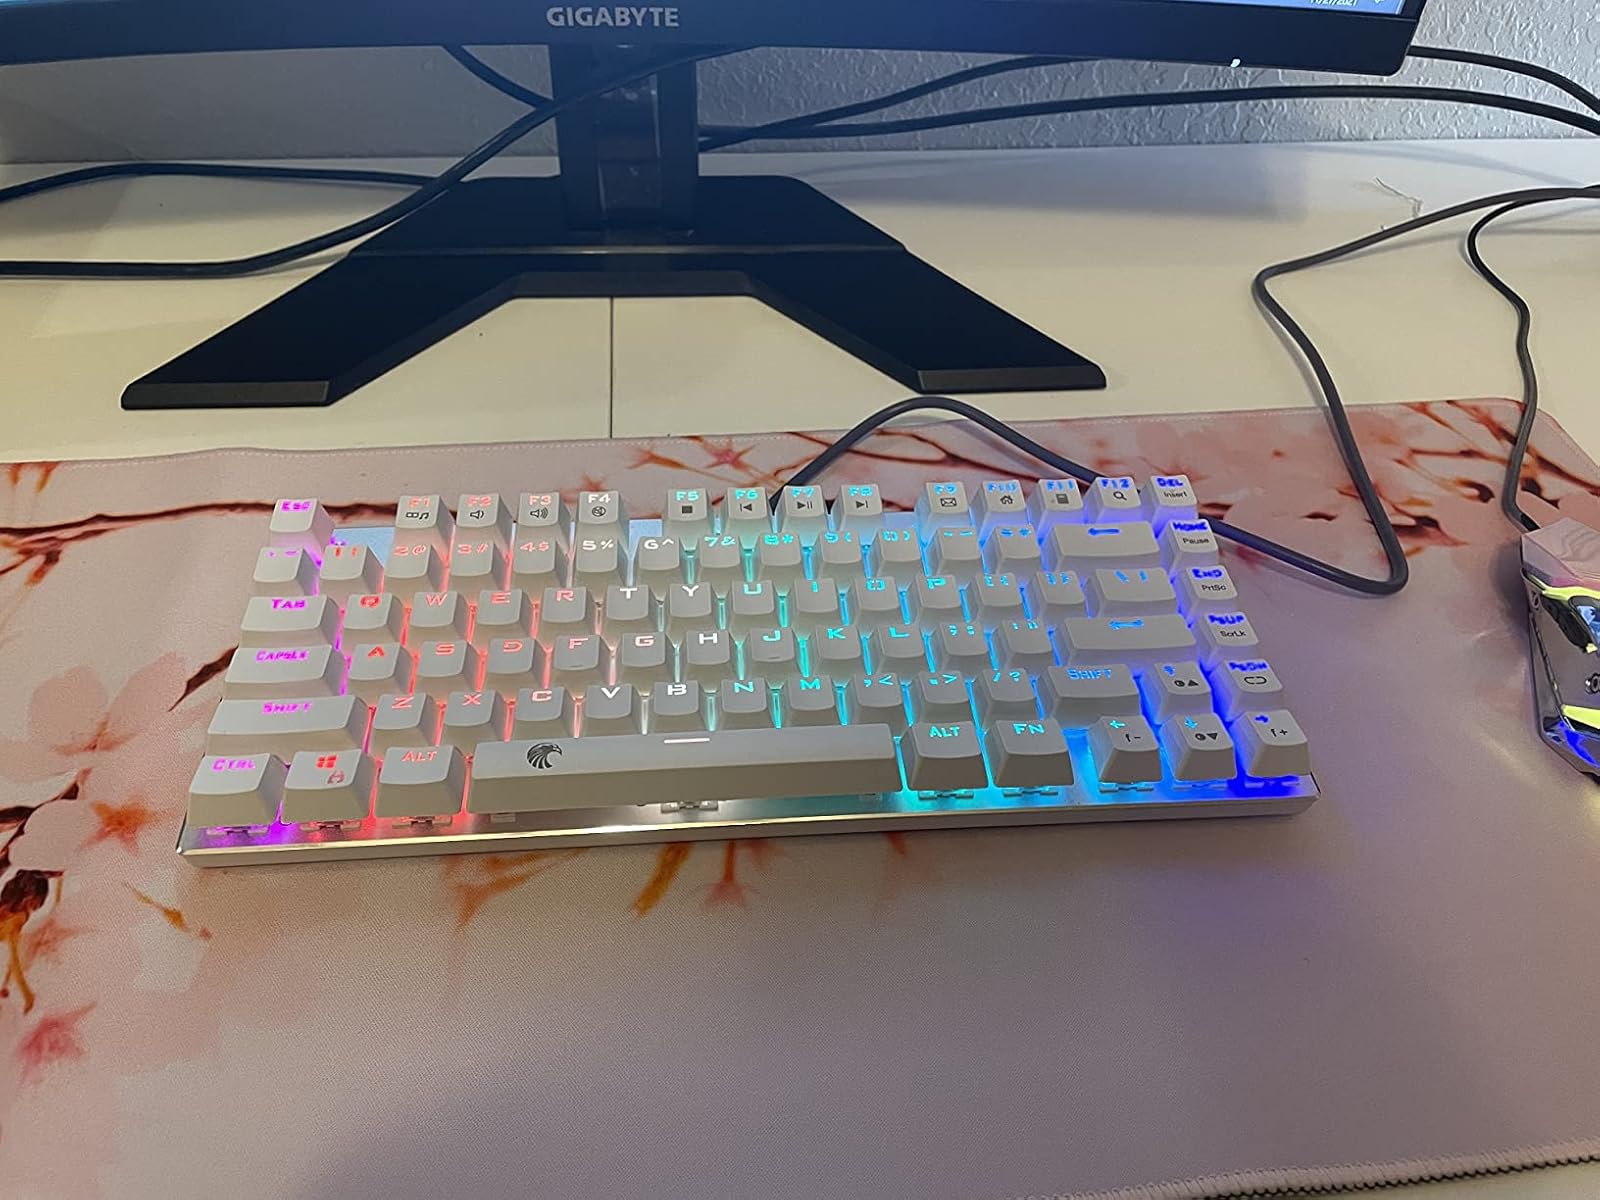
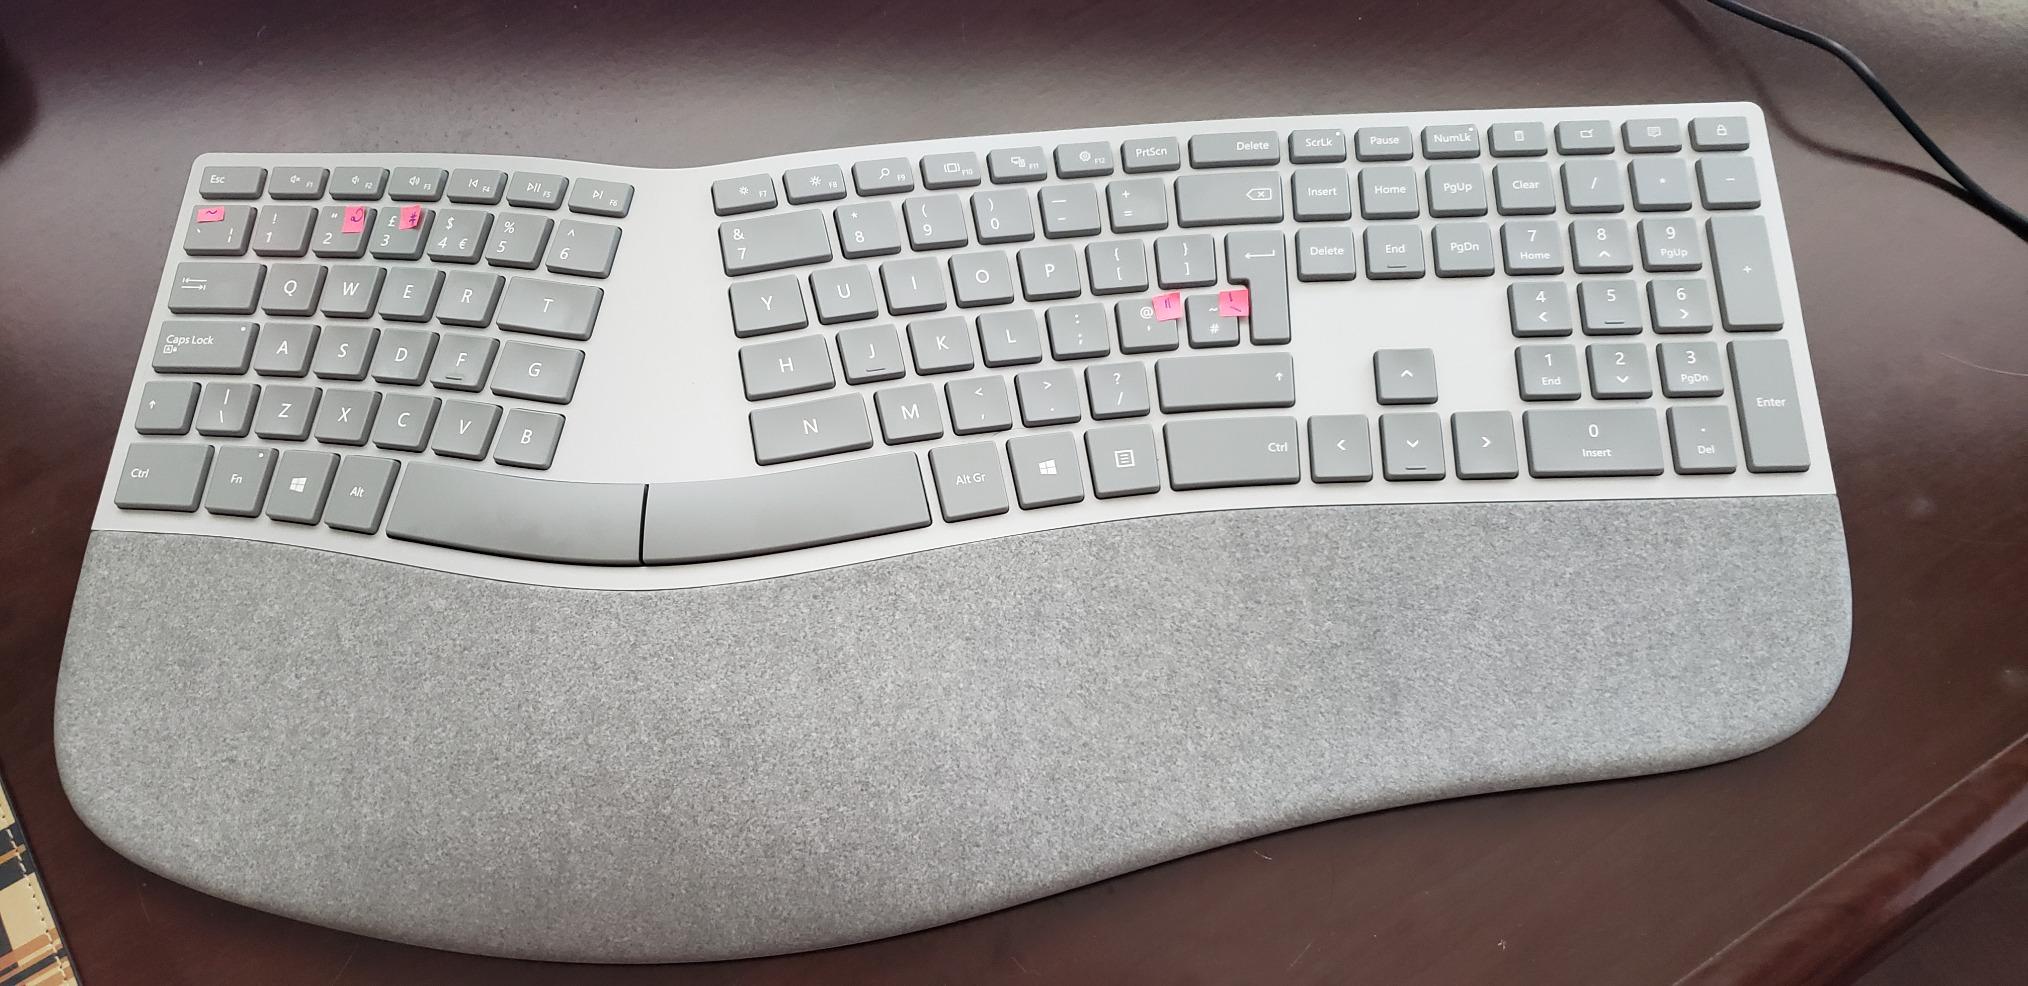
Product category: keyboard
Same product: no